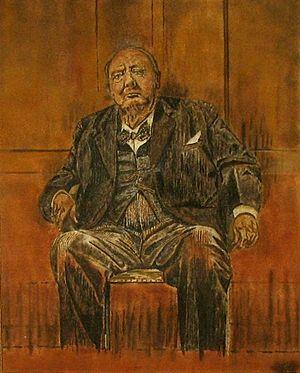
Portrait de Winston Churchill est le titre d'un tableau peint en 1954 par Graham Sutherland, représentant Sir Winston Churchill assis, commandé par les parlementaires britanniques pour être offert au Premier ministre par les deux chambres du Parlement lors d'une cérémonie publique à Westminster Hall, à l'occasion de son 80ᵉ anniversaire, le 30 novembre 1954.